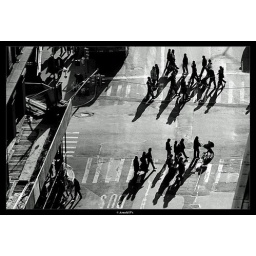
The last afternoon in 2006 - let's cross the road and get to 2007!